Enamel infraction

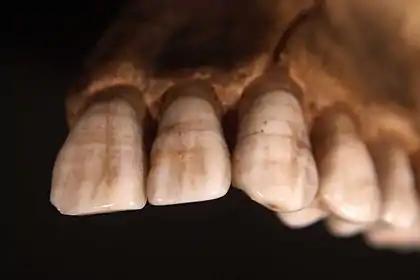
An up-close look at enamel infractions reveals pits and grooves that show how developmental defects affect tooth structure and make teeth more susceptible to decay.

Enamel infractions are microcracks in the enamel without tooth structure loss that are usually asymptomatic (Patnana & Kanchan, 2023b). Fine cracks are present on the enamel surface, which are often only visible when illuminated with a dental light using transillumination (Patnana & Kanchan, 2023b). On clinical examination, such teeth exhibit